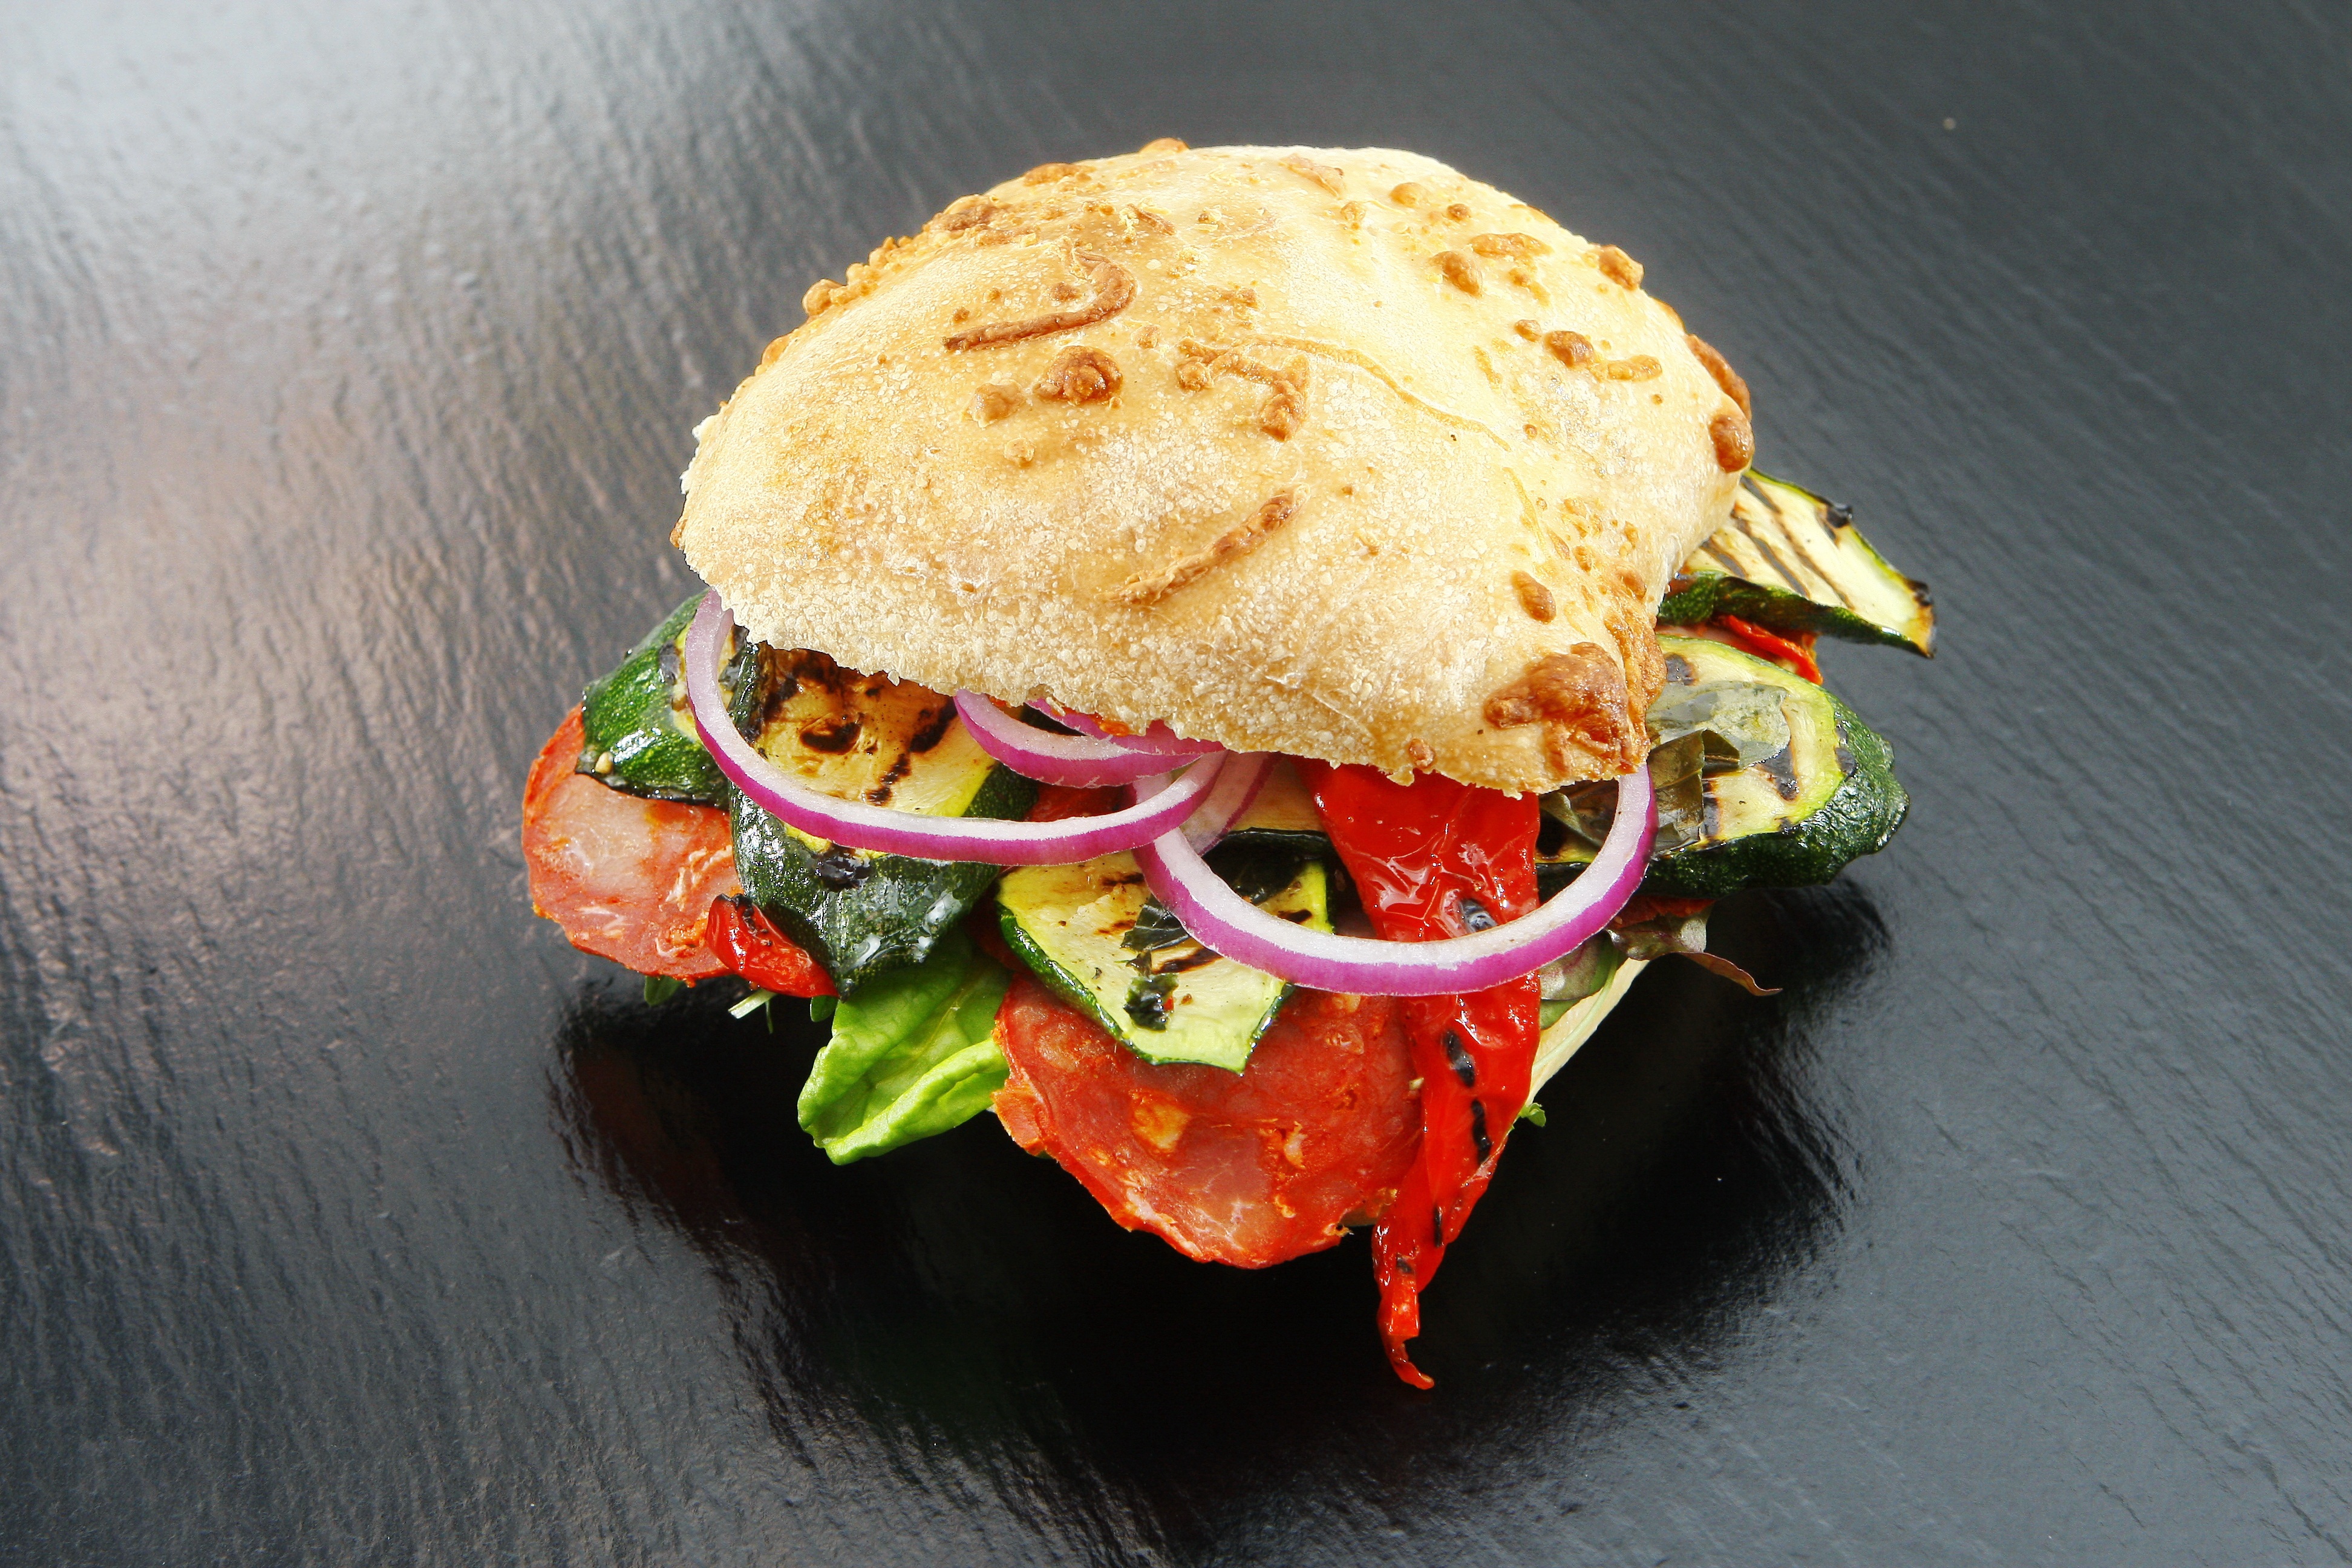
dish, meal, food, salad, pepper, produce, breakfast, meat, lunch, cuisine, bread, onion, sandwich, tomato, sausage, salami, dining, cucumber, tomatoes, grilled, taste, hungry, mayonnaise, sandwich bun, pickled, sqash, danish specialty